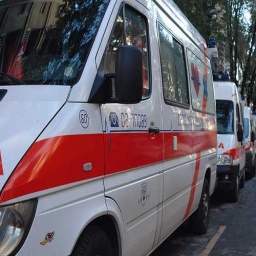
Label: ambulance